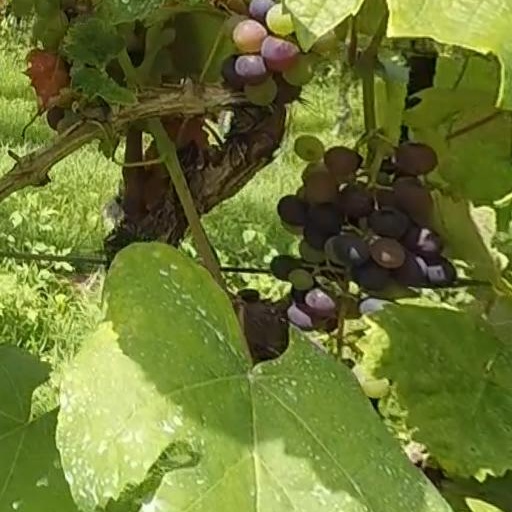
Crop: grape